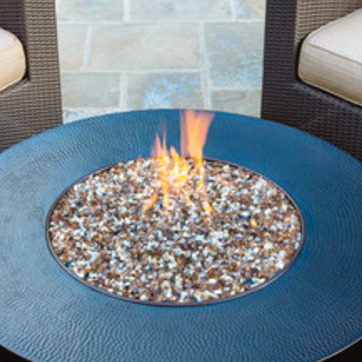
Material: other